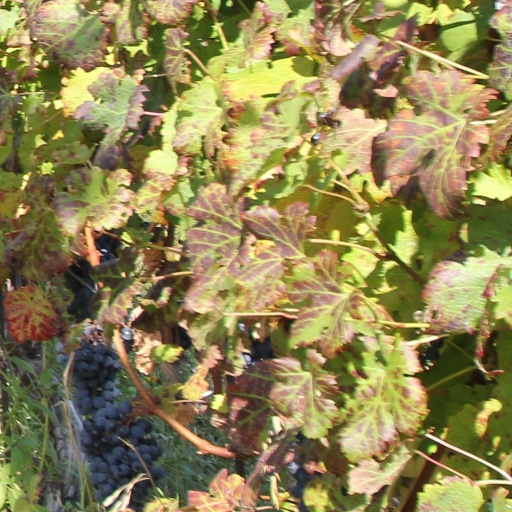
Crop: grape